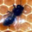
Label: bee